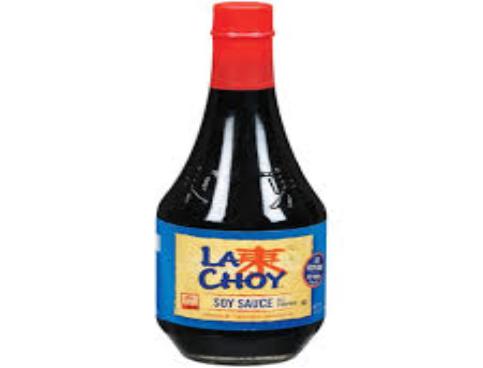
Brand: La Choy
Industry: Food